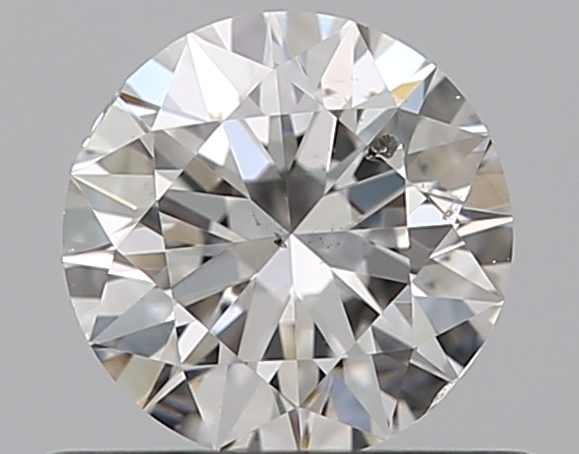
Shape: round
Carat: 0.5
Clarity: SI1
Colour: F
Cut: EX
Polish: EX
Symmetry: VG
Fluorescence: N
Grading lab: GIA
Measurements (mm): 5.03 x 5.08 x 3.16